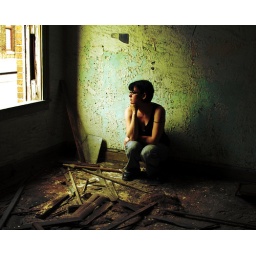
Taken 8-14-2010 in an office building/apt building adjacent to the Palace Theater in Gary, Indiana